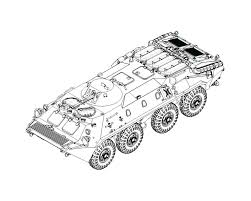
Label: BTR